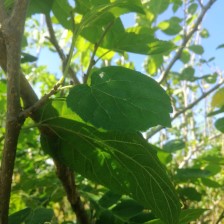
Variety: BlackAustralia